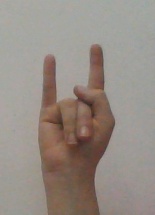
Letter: la